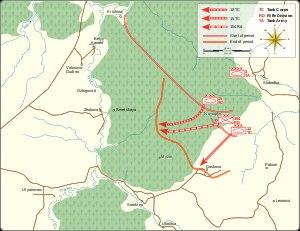
La Offensive de Kozelsk fut une opération stratégique russe conduite durant la contre offensive soviétique.